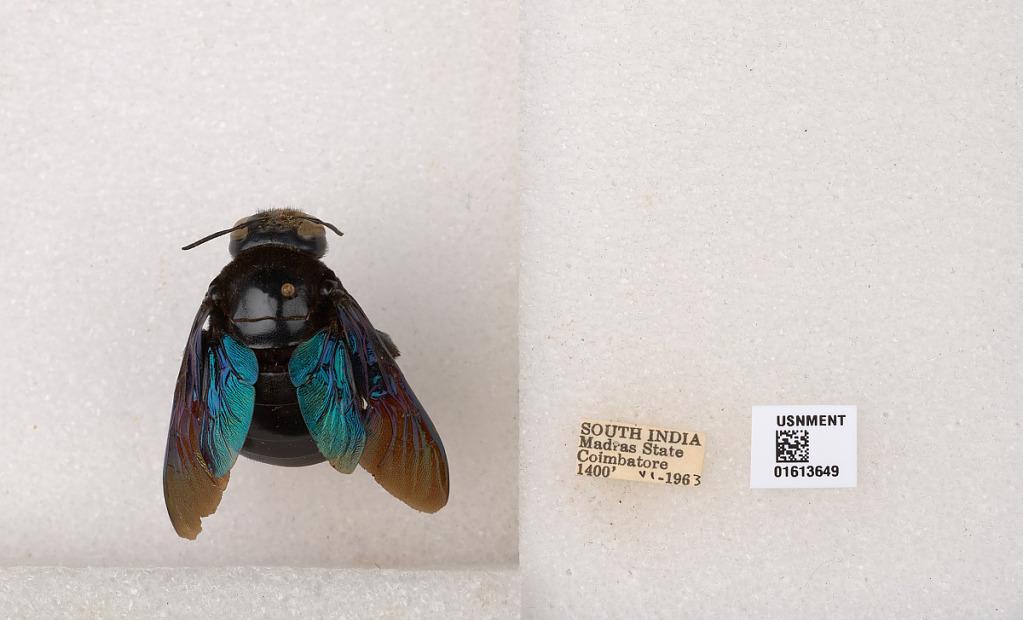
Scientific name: Xylocopa (Mesotrichia) tenuiscapa Westwood
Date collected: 1963-6-1
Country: India
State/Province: Tamil Nadu
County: Coimbatore
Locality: Coimbatore